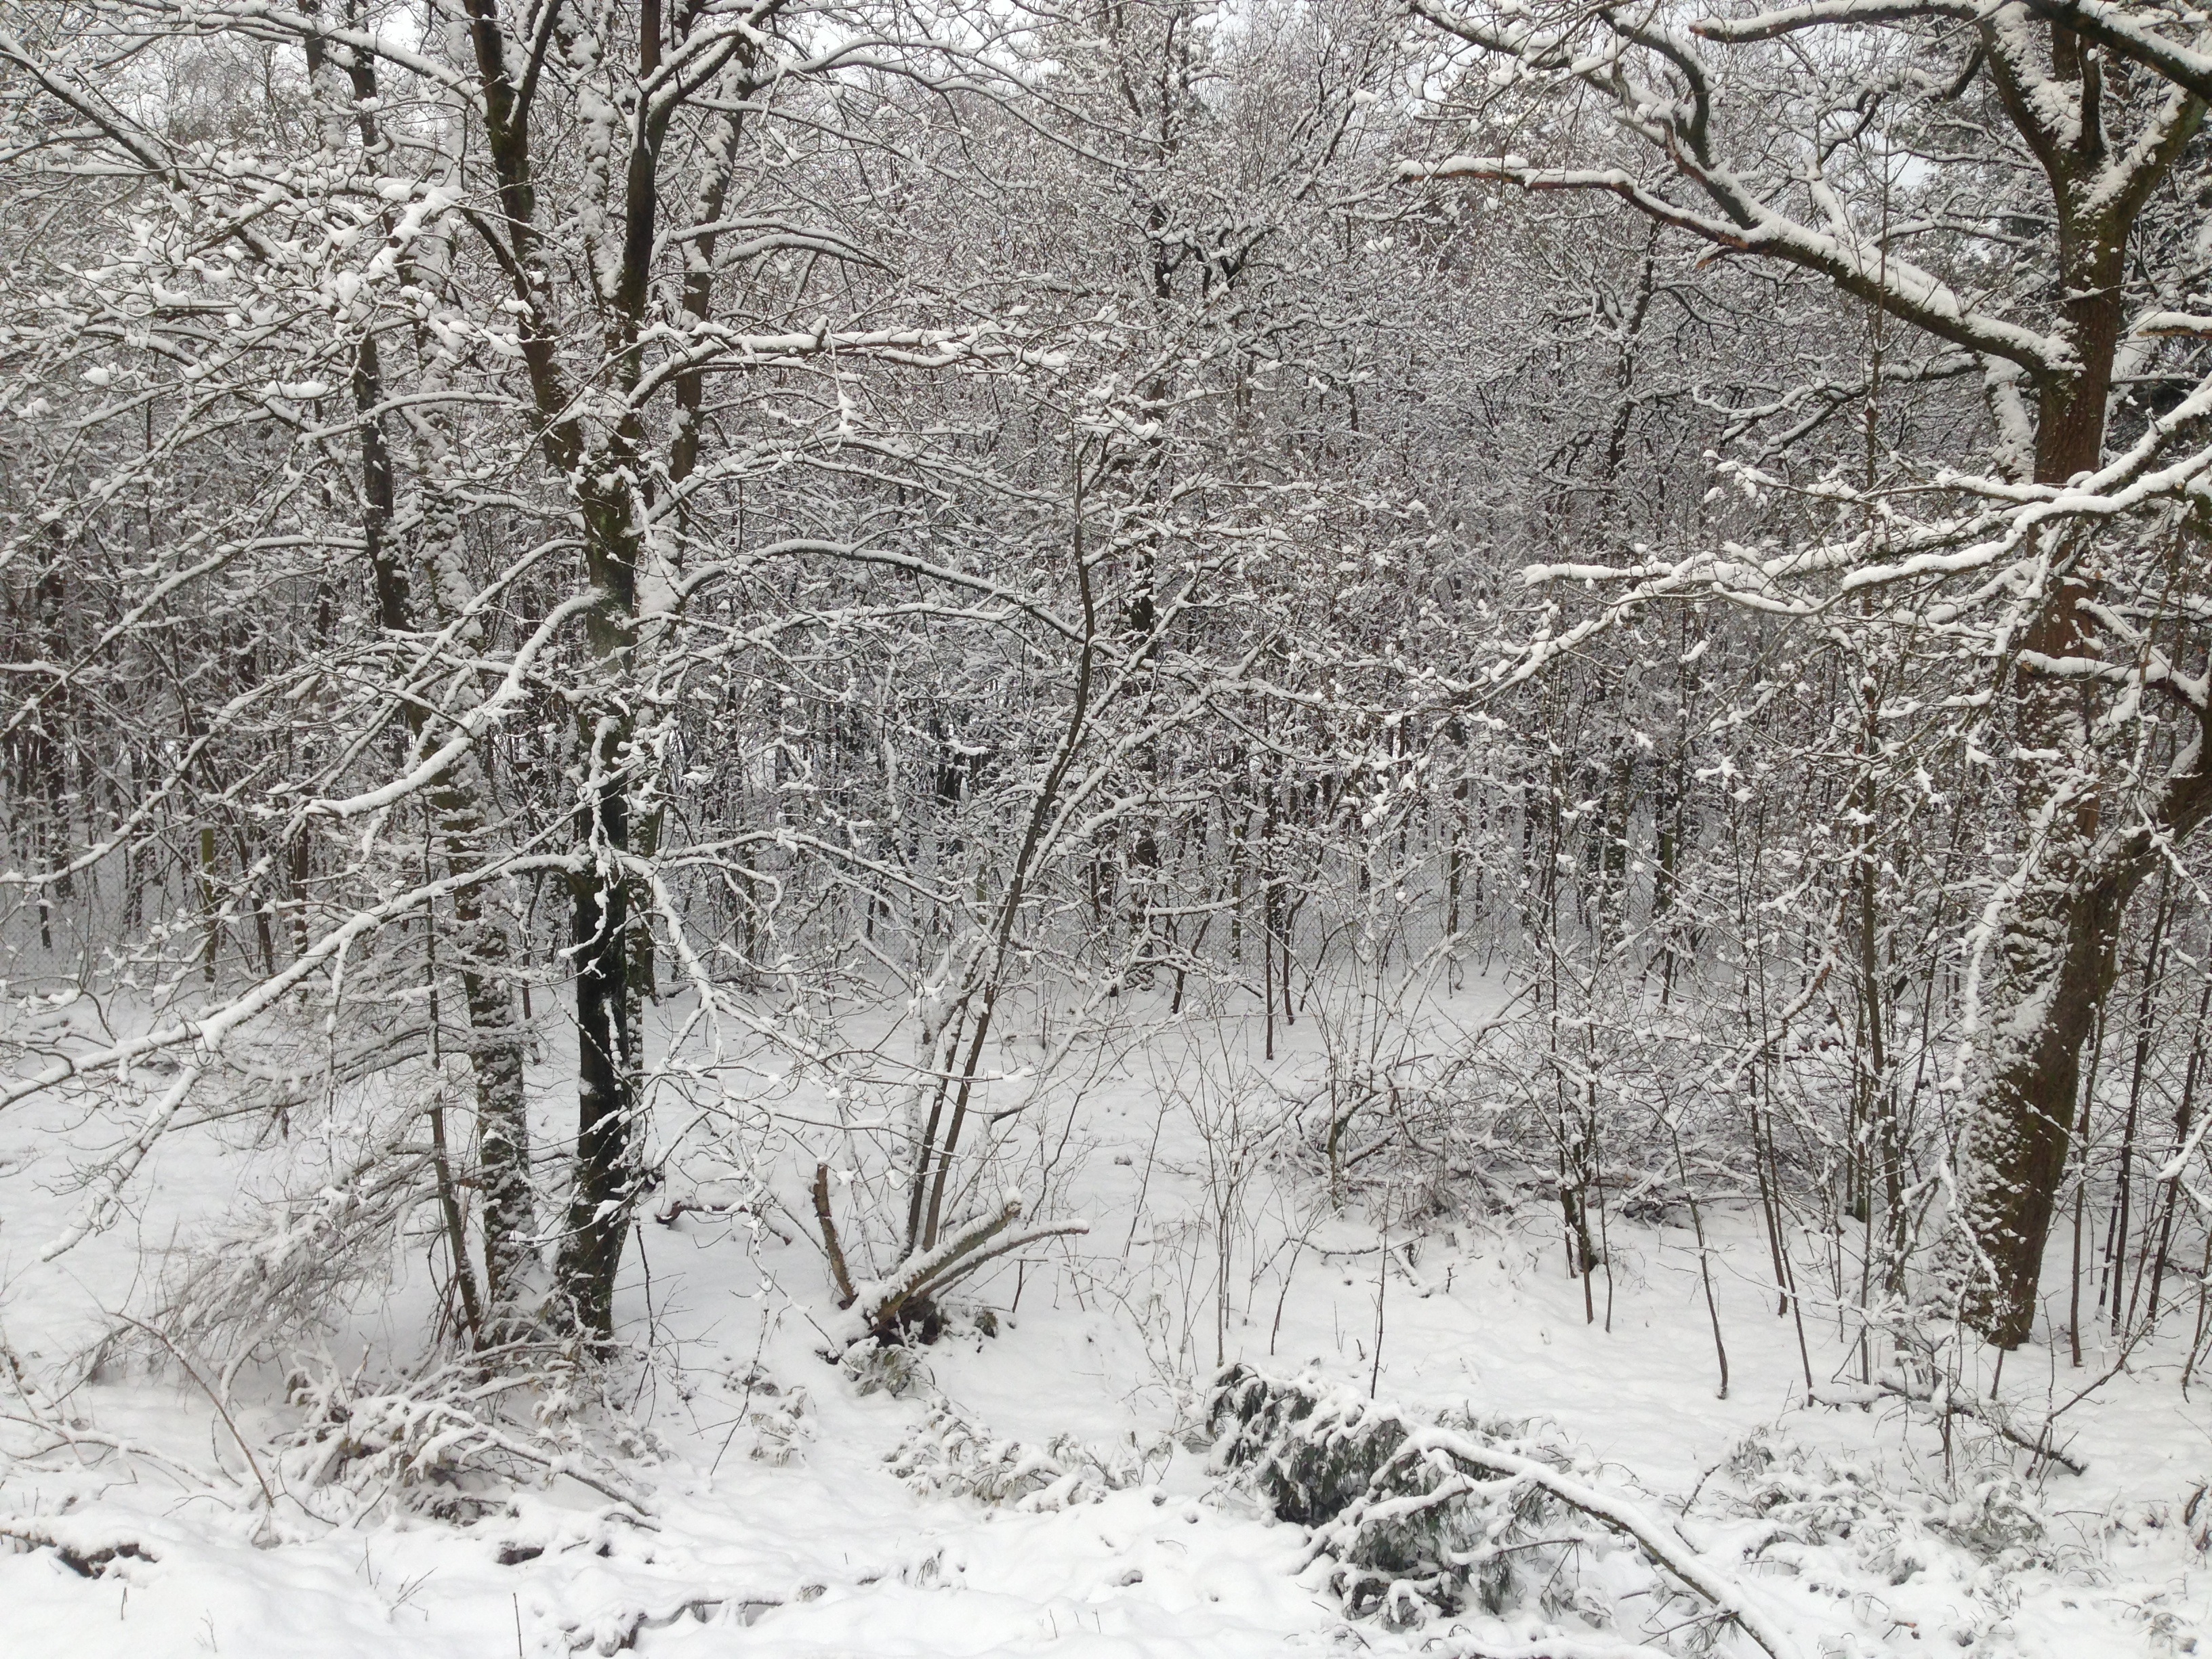
tree, forest, branch, snow, winter, frost, weather, season, trees, holland, netherlands, branches, blizzard, woodland, habitat, freezing, snow landscape, natural environment, winter storm, rain and snow mixed